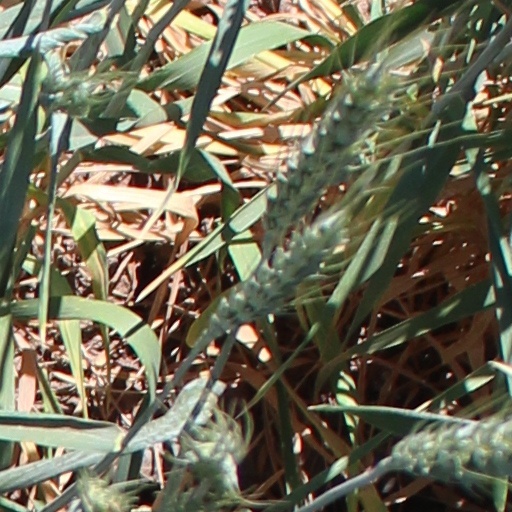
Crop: wheat